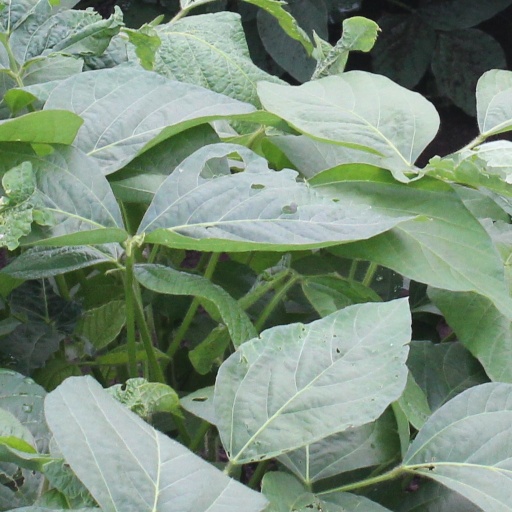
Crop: soybean